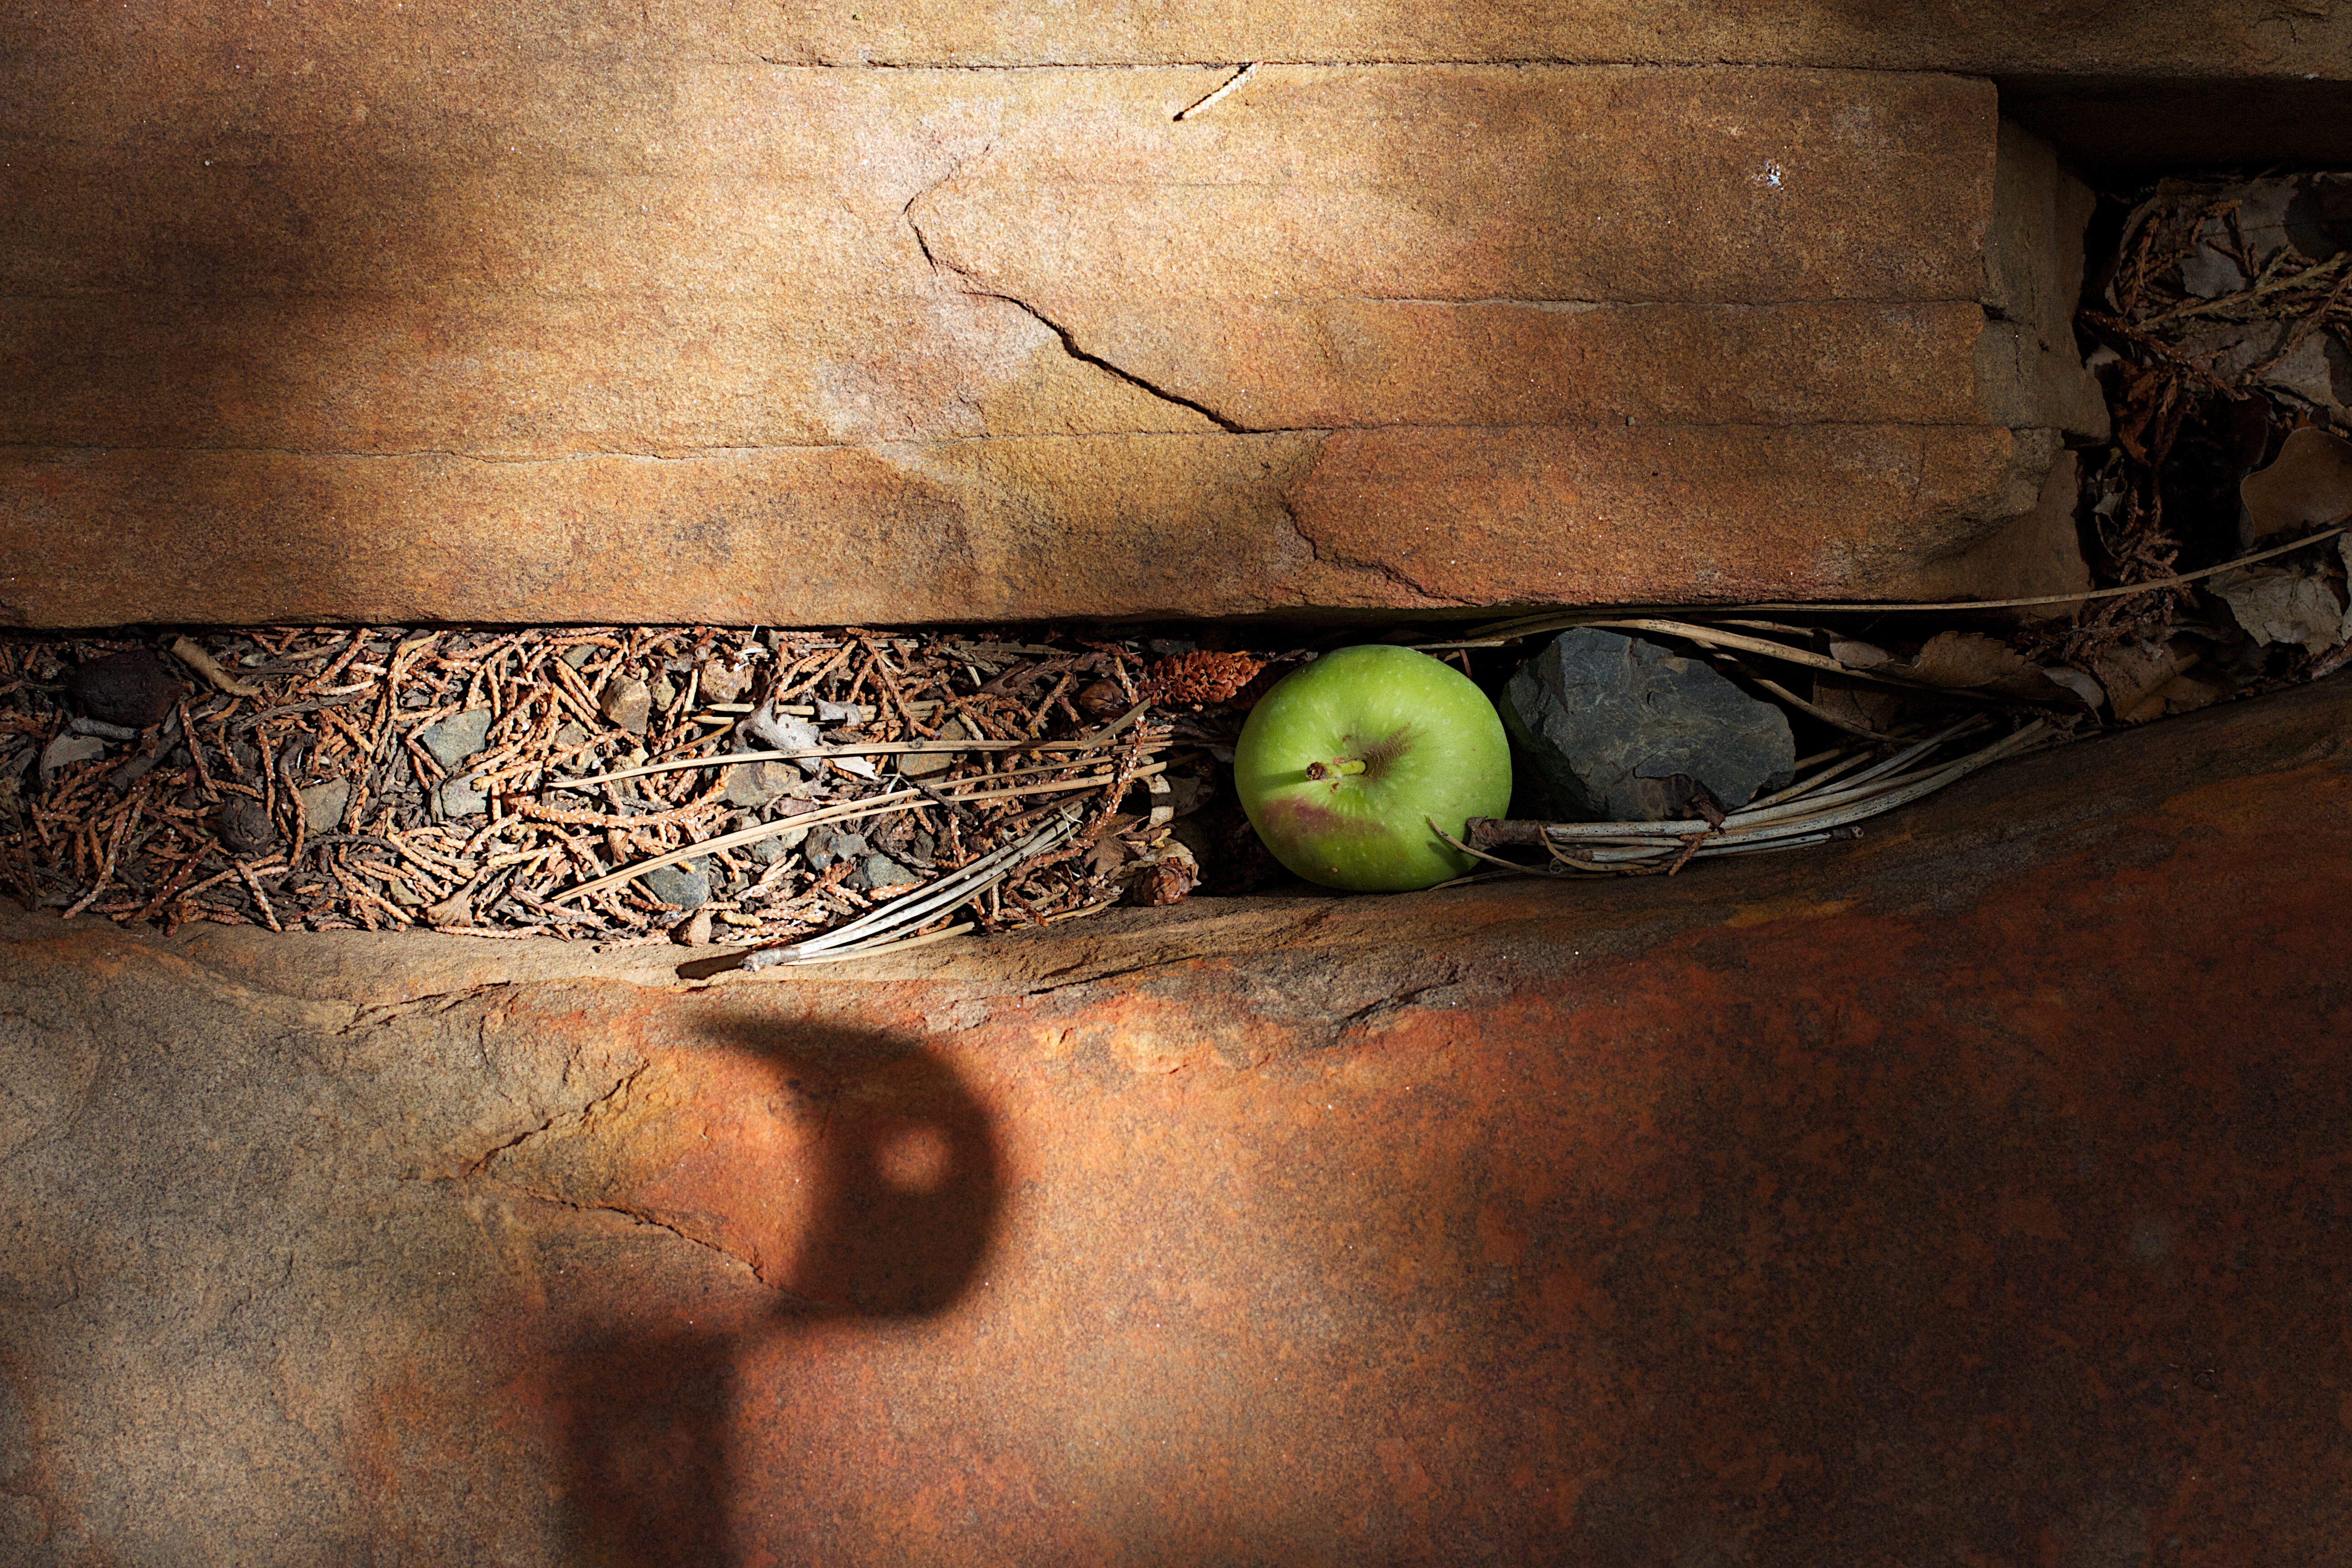
branch, bird, wood, leaf, wall, green, color, fauna, material, close up, carving, parakeet, 2013365, macro photography